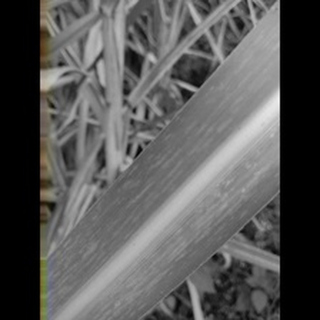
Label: sugarcane_mosaic